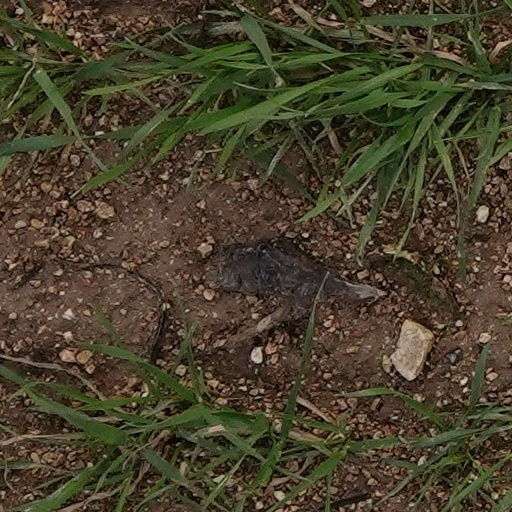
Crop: wheat